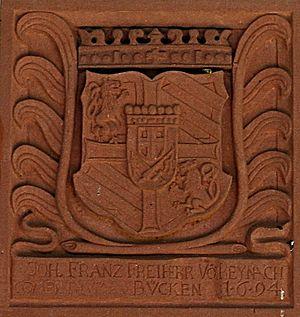
Le château de Beuggen, mentionné sous Buchem, Buchein, Büken Bivcheim Beukheim ou Beuken est situé à 20 km à l'est de Bâle, sur la rive bade-wurtembergeoise du Rhin, sur le territoire de la ville de Rheinfelden dans l'arrondissement de Lörrach. Construit par l'ordre teutonique, il fut, de 1288 à 1455, le siège du bailliage teutonique de Souabe, Alsace et Bourgogne. Il est aujourd’hui le plus ancien édifice cet ordre encore en place. Après la dissolution de l'ordre en 1806, le château fut utilisé deux ans comme hôpital pendant les guerres de libération contre Napoléon. Selon une théorie, Kaspar Hauser, dont l'identité est obscure, y aurait vécu un an et demi, entre 1815 et 1816. De 1820 à 1980, il a servi de foyer pour enfants. Aujourd'hui le château de Beuggen sert de lieu de rencontre et de réunion à l'Église évangélique luthérienne en Bade et accueille divers événements.